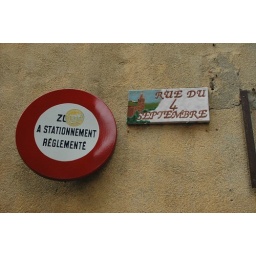
sign on the street where the house is located in which Merton was born